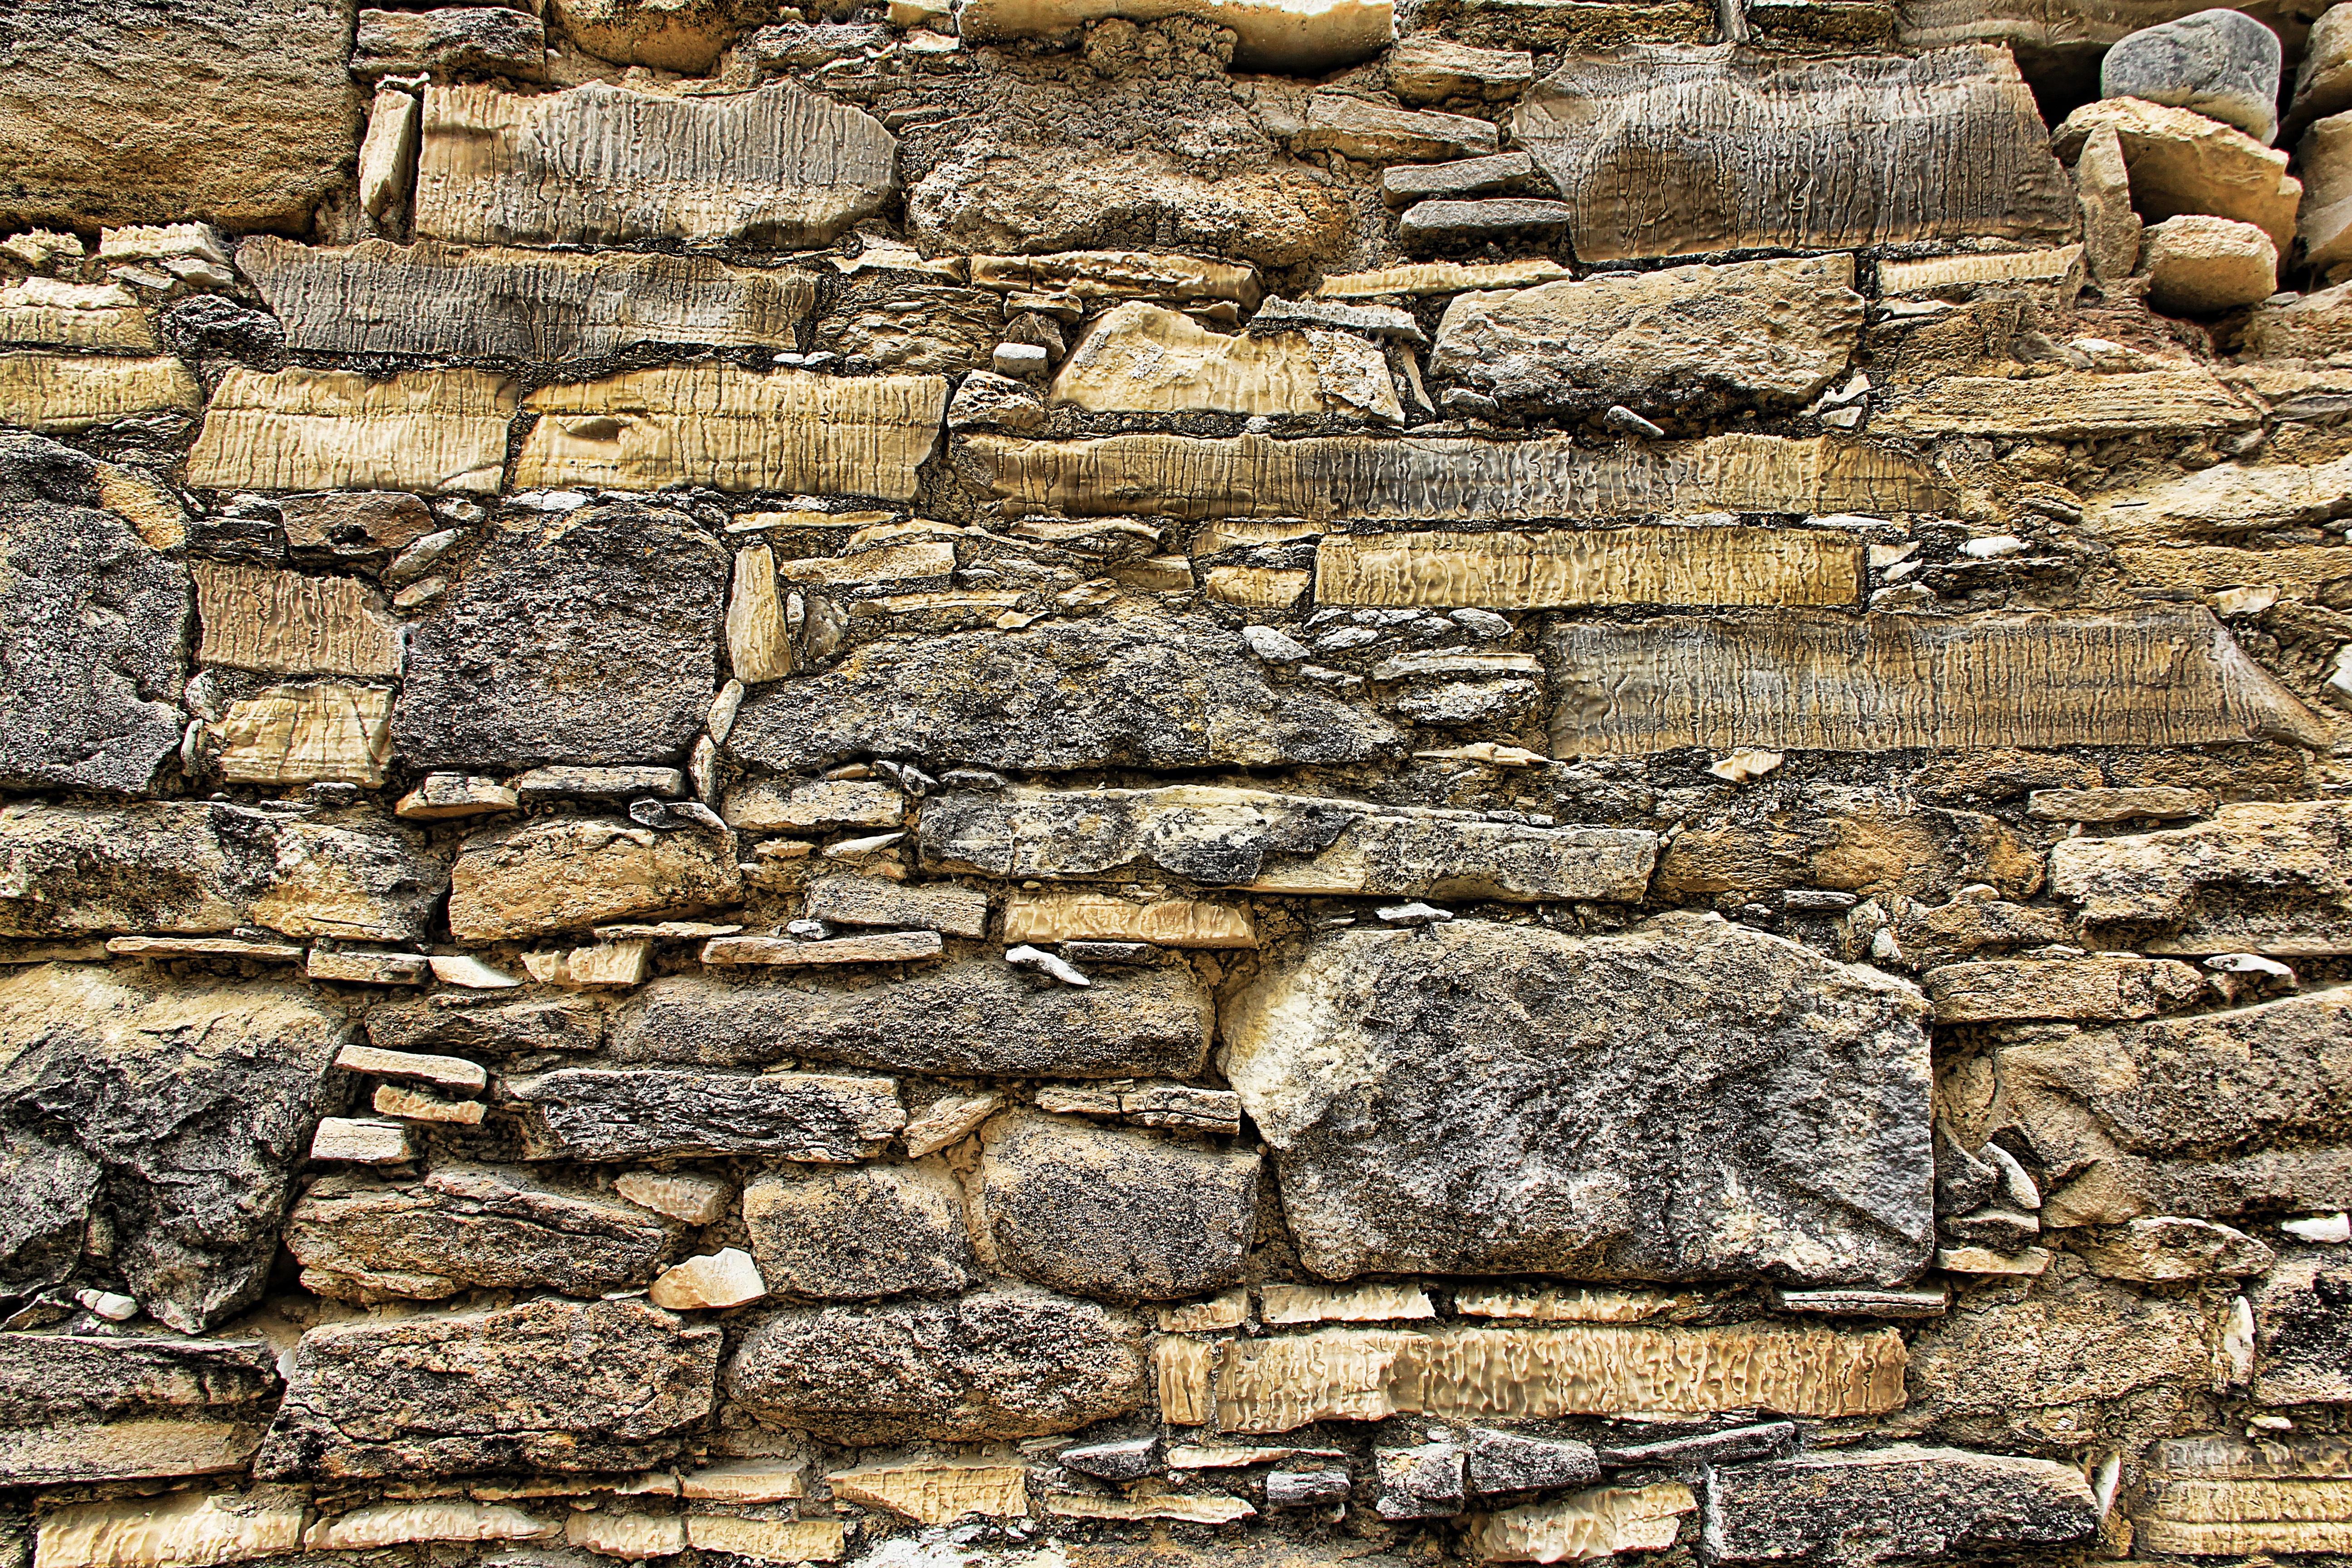
rock, structure, texture, building, wall, stone, pattern, soil, facade, stone wall, brick, material, grey, rubble, background, ruins, brickwork, bricked, flooring, archaeological site, ancient history